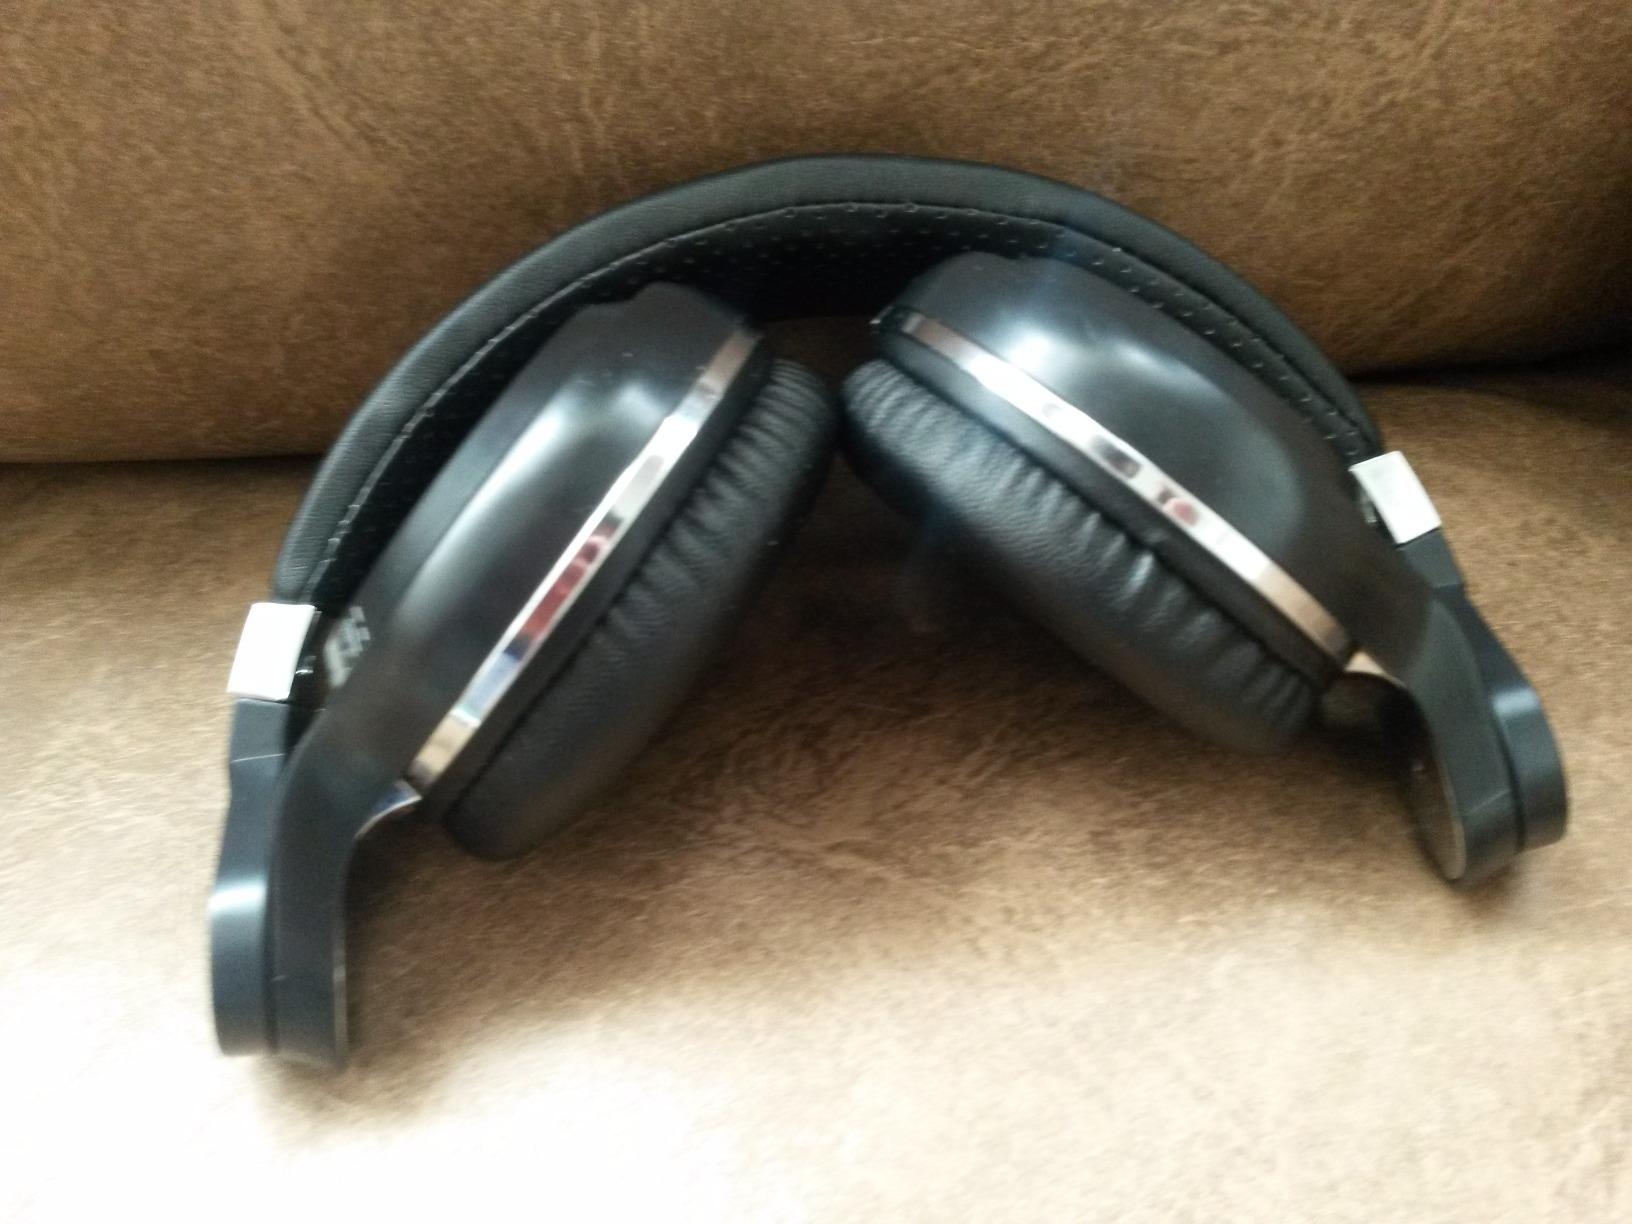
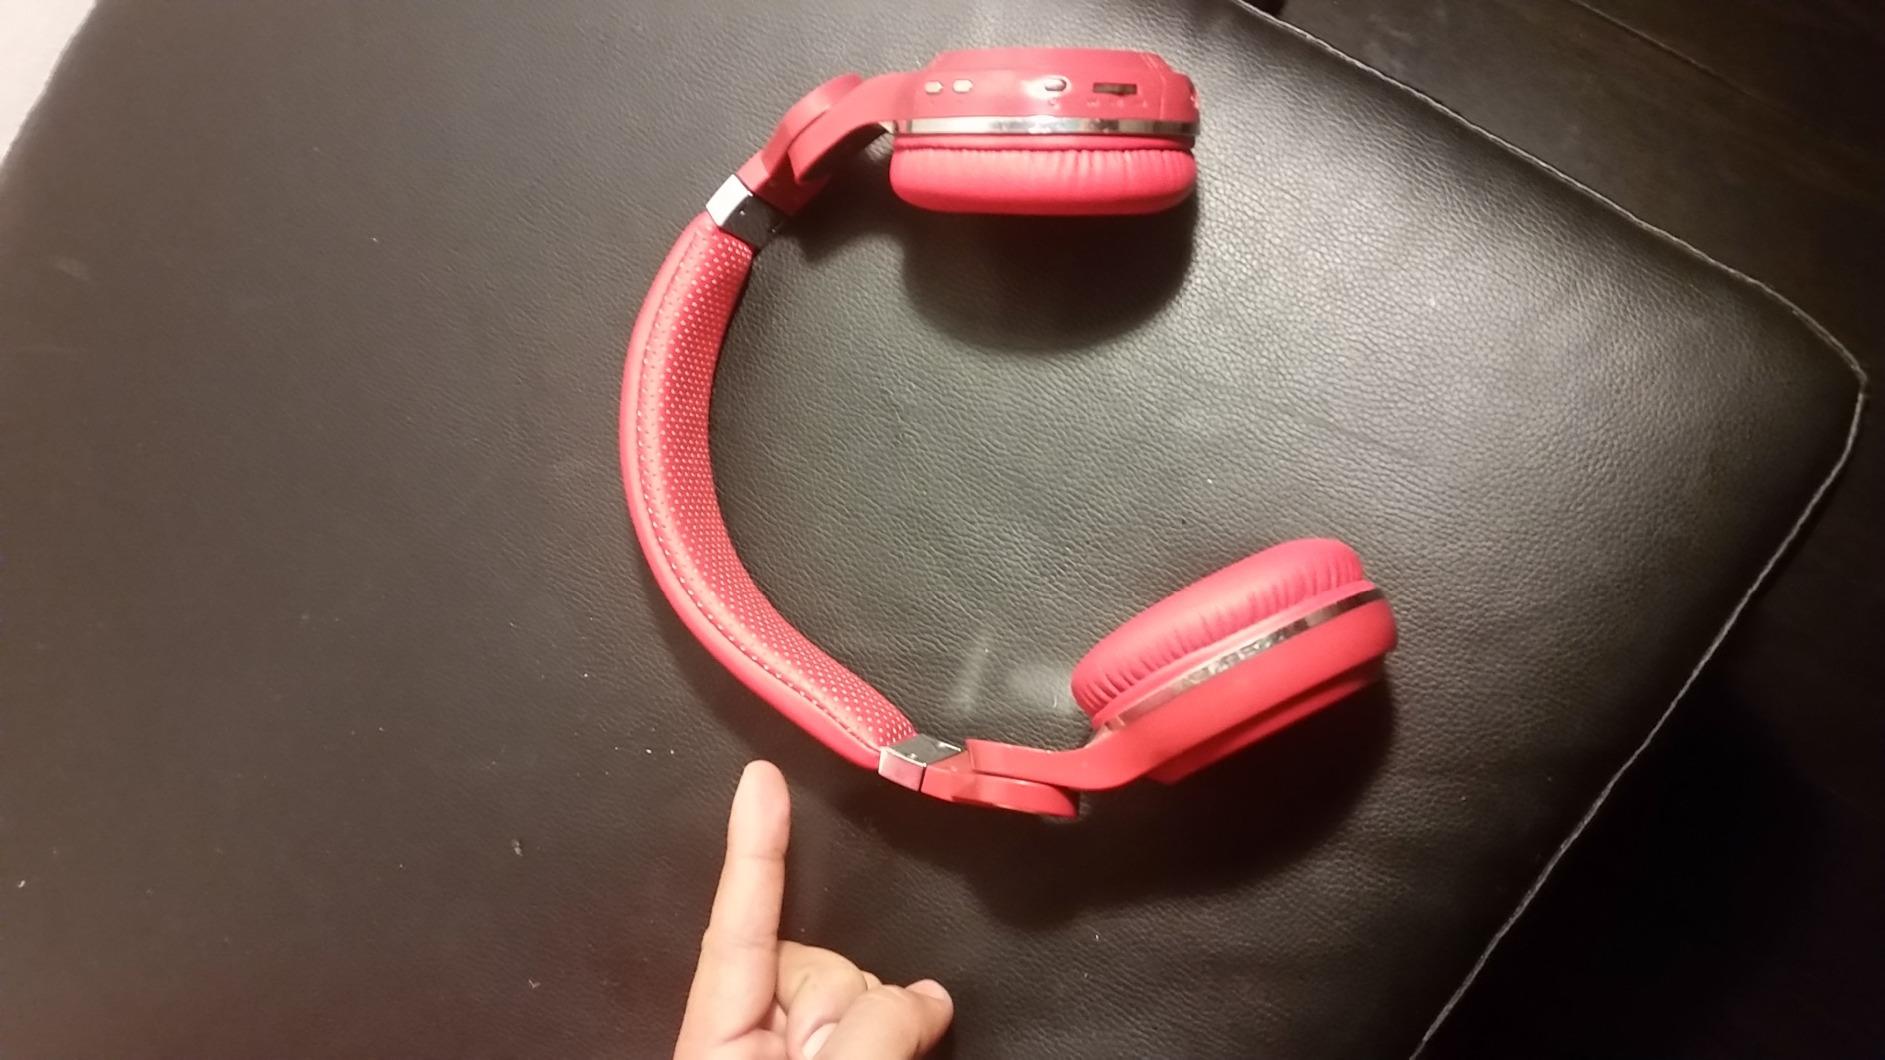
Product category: headphones
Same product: no